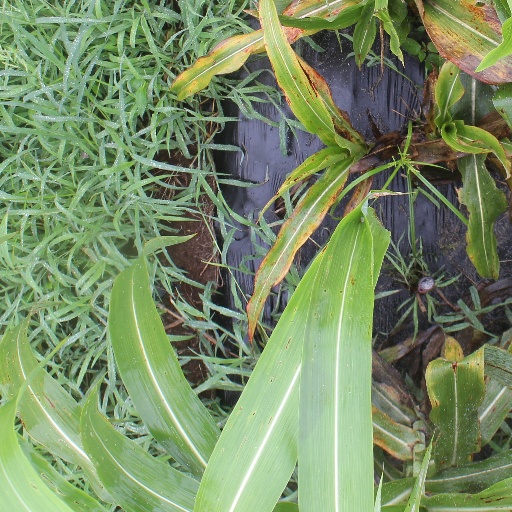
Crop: sorghum